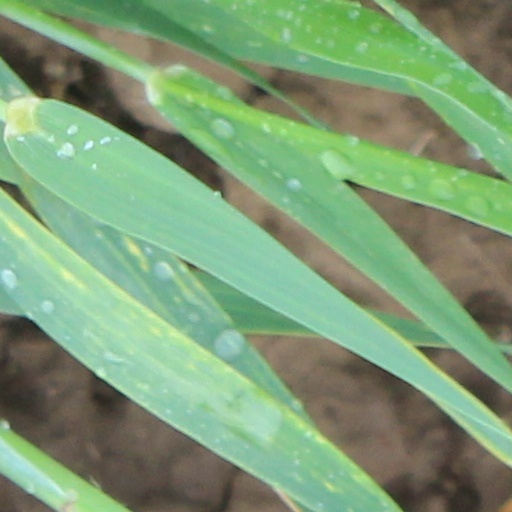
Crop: wheat